Inside the Mind of a Psychopath

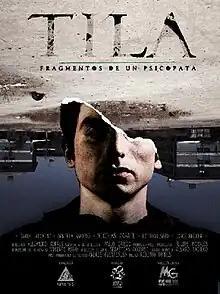
Promotional release poster

Inside the Mind of a Psychopath (Spanish: El Tila: Fragmentos de un psicópata) is a 2015 Chilean psychological thriller film written and directed by Alejandro Torres Contreras in his directorial debut. It is based on the life of the real-world serial rapist and eventual murderer Roberto "Tila" Martínez Vásquez, who would frequently break into houses throughout high-class neighborhoods of Santiago de Chile during the 90s and early 2000s as part of a social vendetta. It stars Nicolás Zárate as the titular character, accompanied by Daniela Ramírez, Rodrigo Soto and Daniel Alcaíno.